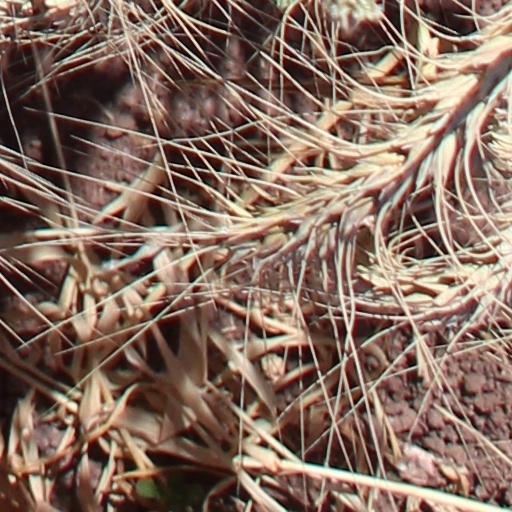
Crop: wheat